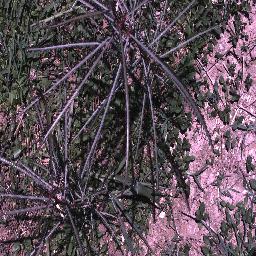
Label: parkinsonia